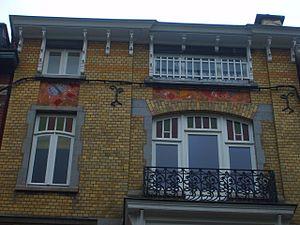
Maisons les Papillons
Les Maisons les Papillons et les Marronniers sont deux maisons jumelles de style Art nouveau construites à Spa en Province de Liège.